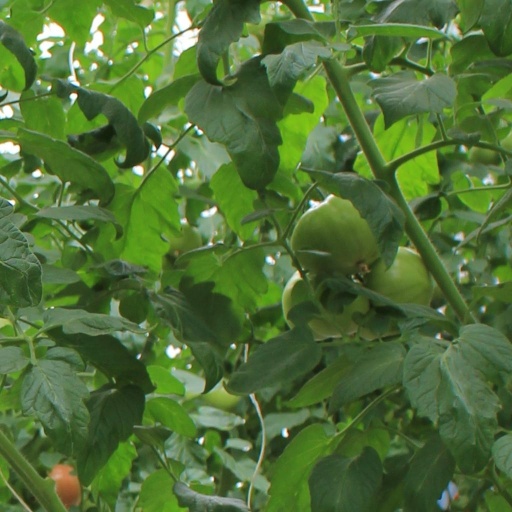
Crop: tomato